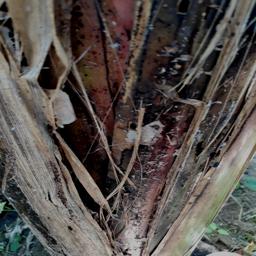
Label: BACTERIAL SOFT ROT